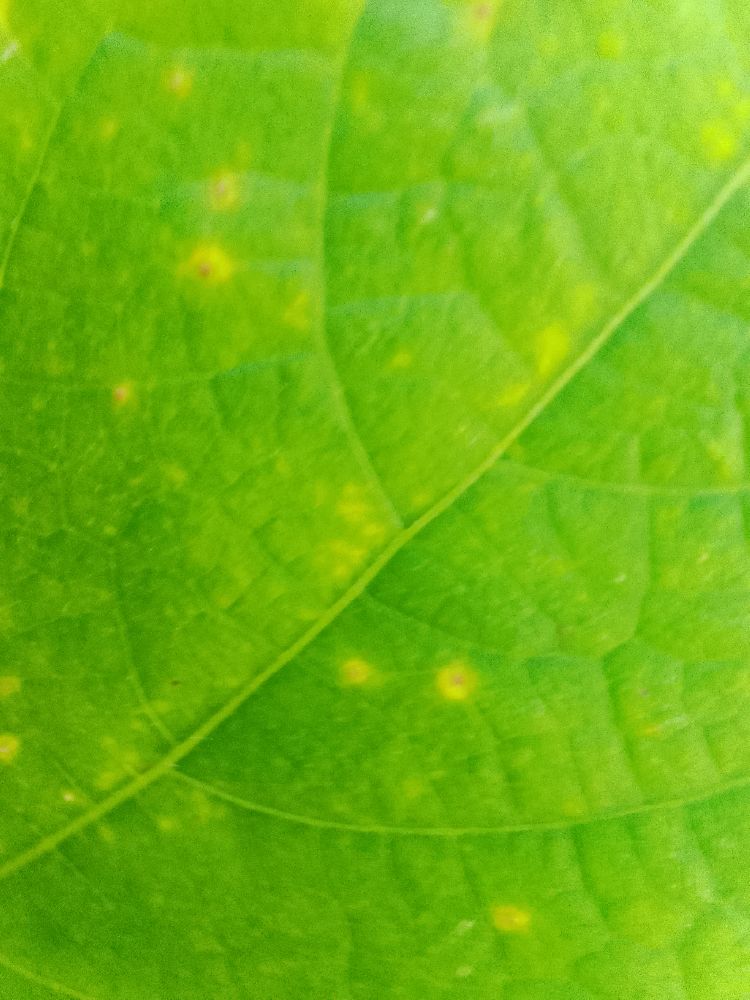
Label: rust